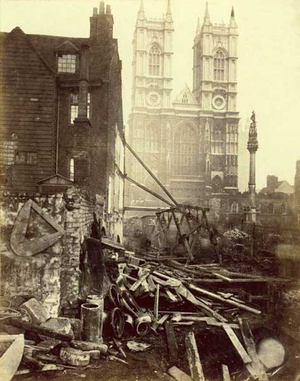
Westminster Station / Historie / Afgravningsstation
Anlæg af Metropolitan District Railway nær Westminster Station i 1866. Til venstre er Tothill Street, og til højre er Parliament Square.
Westminster Station er en London Underground-station i City of Westminster. Den betjenes af Circle, District og Jubilee lines. På Circle og District lines er stationen mellem St. James's Park og Embankment og på Jubilee line er den mellem Green Park og Waterloo. Den er i takstzone 1. Stationen er beliggende på hjørnet af Bridge Street og Victoria Embankment og er tæt på Houses of Parliament, Westminster Abbey, Parliament Square, Whitehall, Westminster Bridge og London Eye. I nærheden er også Downing Street, The Cenotaph, Westminster Millennium Pier, Finansministeriet, Foreign and Commonwealth Office og Højesteret.